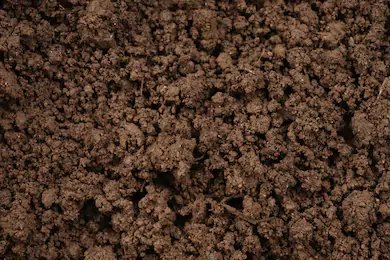
Soil type: Alluvial soil